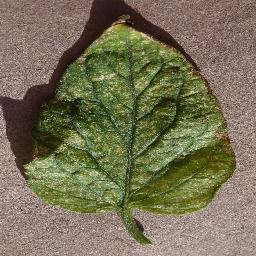
Label: Tomato___Spider_mites Two-spotted_spider_mite